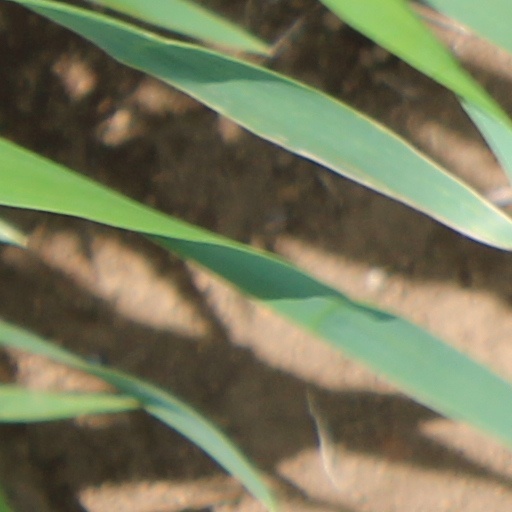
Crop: wheat